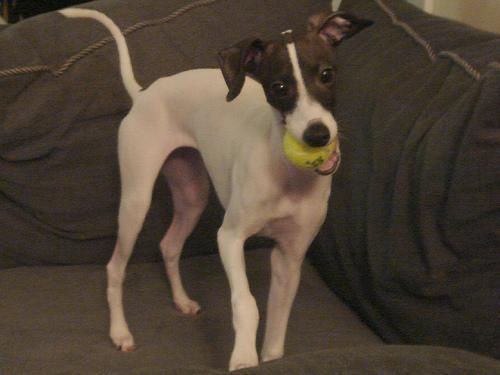
Italian_greyhound